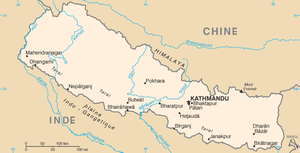
Le Népal, en forme longue la république démocratique fédérale du Népal, en népalais Nepāl, नेपाल et Sanghiya Loktantrik Ganatantratmak Nepāl, संघीय लोकतान्त्रिक गणतन्त्रात्मक नेपाल, est un pays enclavé de l'Himalaya, bordé par la Chine au nord-nord-est, par l'Inde au sud-sud-ouest, à l'ouest-nord-ouest et à l'est-sud-est.